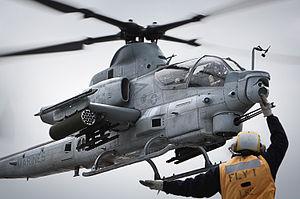
Ceci est la liste des aéronefs qui sont utilisés en 2013 dans les forces armées des États-Unis. La liste est d’abord découpée en fonction des branches de l’armée américaine puis en fonction du type d’appareil. Plusieurs interventions sur l'article n'ont pas tenu compte de la date.